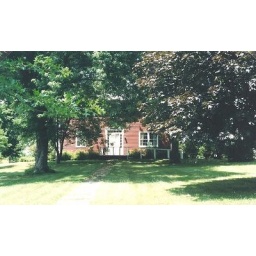
The house where Isaac and Augusta Allen raised their children. The home is in La Belle, Lewis County, Missouri